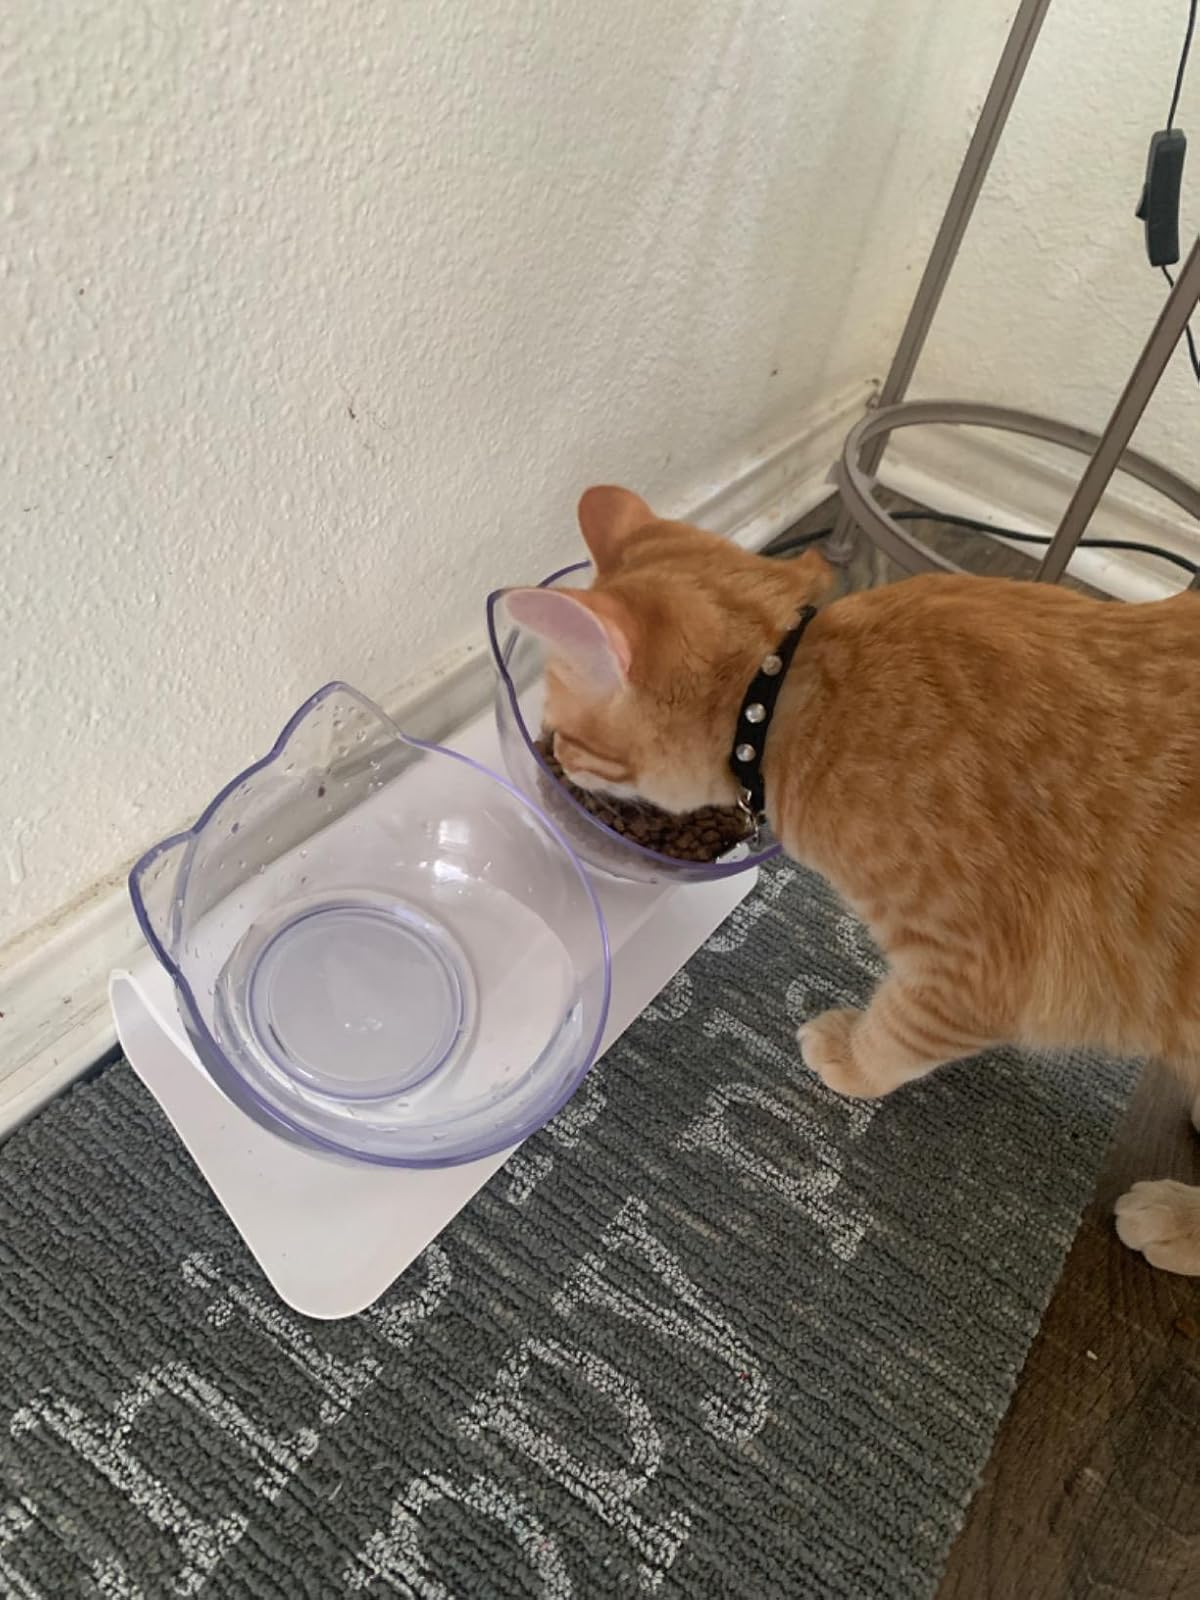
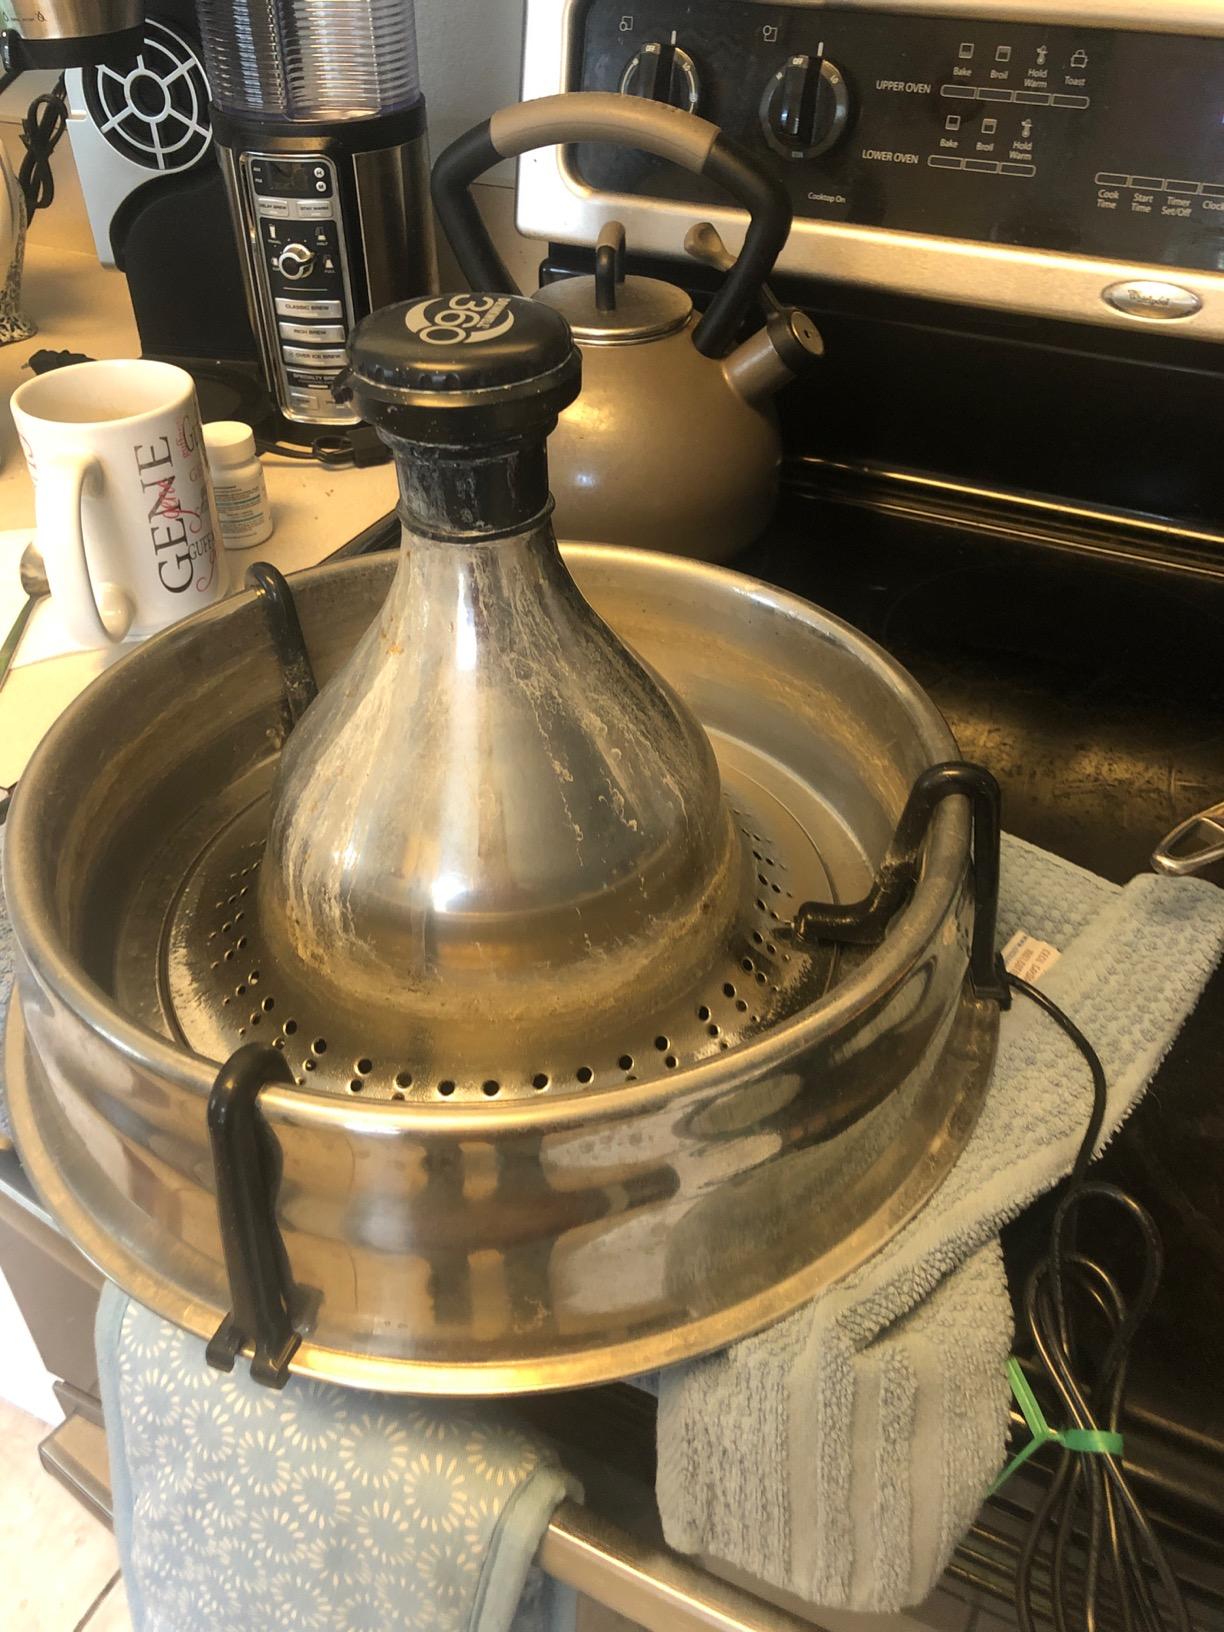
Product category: items_bowl
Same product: no